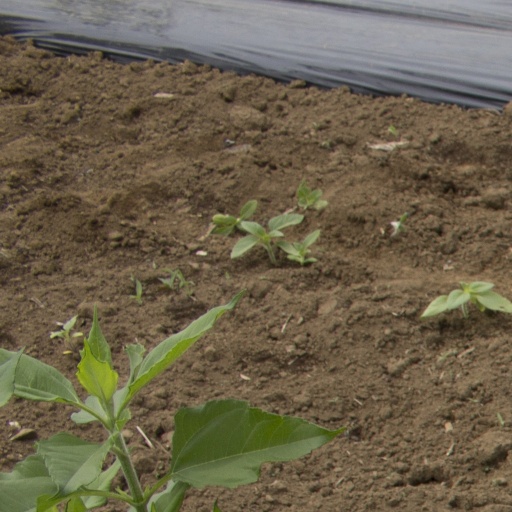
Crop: Jerusalem artichoke